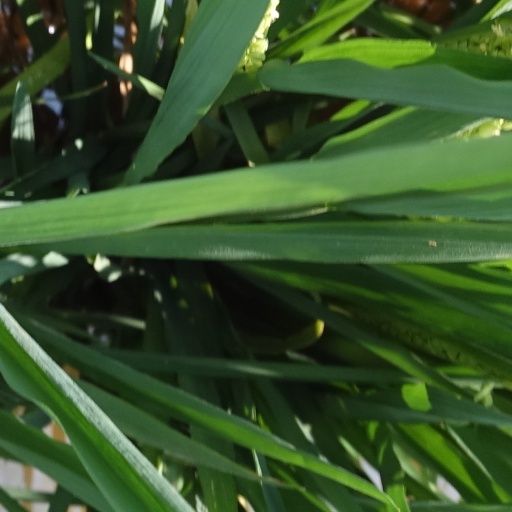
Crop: rice